Syunik (historical province)

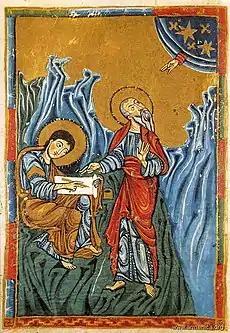
Gladzor School of Miniature, Toros Taronetsi, 1318

Syunik was one of the cultural centers of Medieval Armenia. It is where Mesrop Mashtots, a prominent medieval Armenian scholar, practiced enlightenment in the late 9th and early 10th centuries. Also the Seminary of Syunik, a distinguished institution of the time (from the 8th century onwards, part of the Mekenis monastery, Sotk), was founded in the province. Many outstanding representatives of Armenian culture were born in Syunik. Stephen Syunetsi (I), a historian and a hymnographer, has been known since the 5th century. The province was also home to Petros Syunetsi, Matusagh and Stephen Syunetsi, who lived here in the 6th, 7th and 8th centuries, respectively. The episcopacy of Syunik which, since the reign of Catholicos Nerses IV the Gracious has enjoyed the status of a metropolitan area with 12 subordinate episcopacies, played a paramount role in the history of the Armenian Church. The metropolitan of Syunik held the title of a "protofrontes" of Greater Armenia. A historian of Syunik, Bishop Stephen Orbelian, provides the following characterization of its jurisdictions: